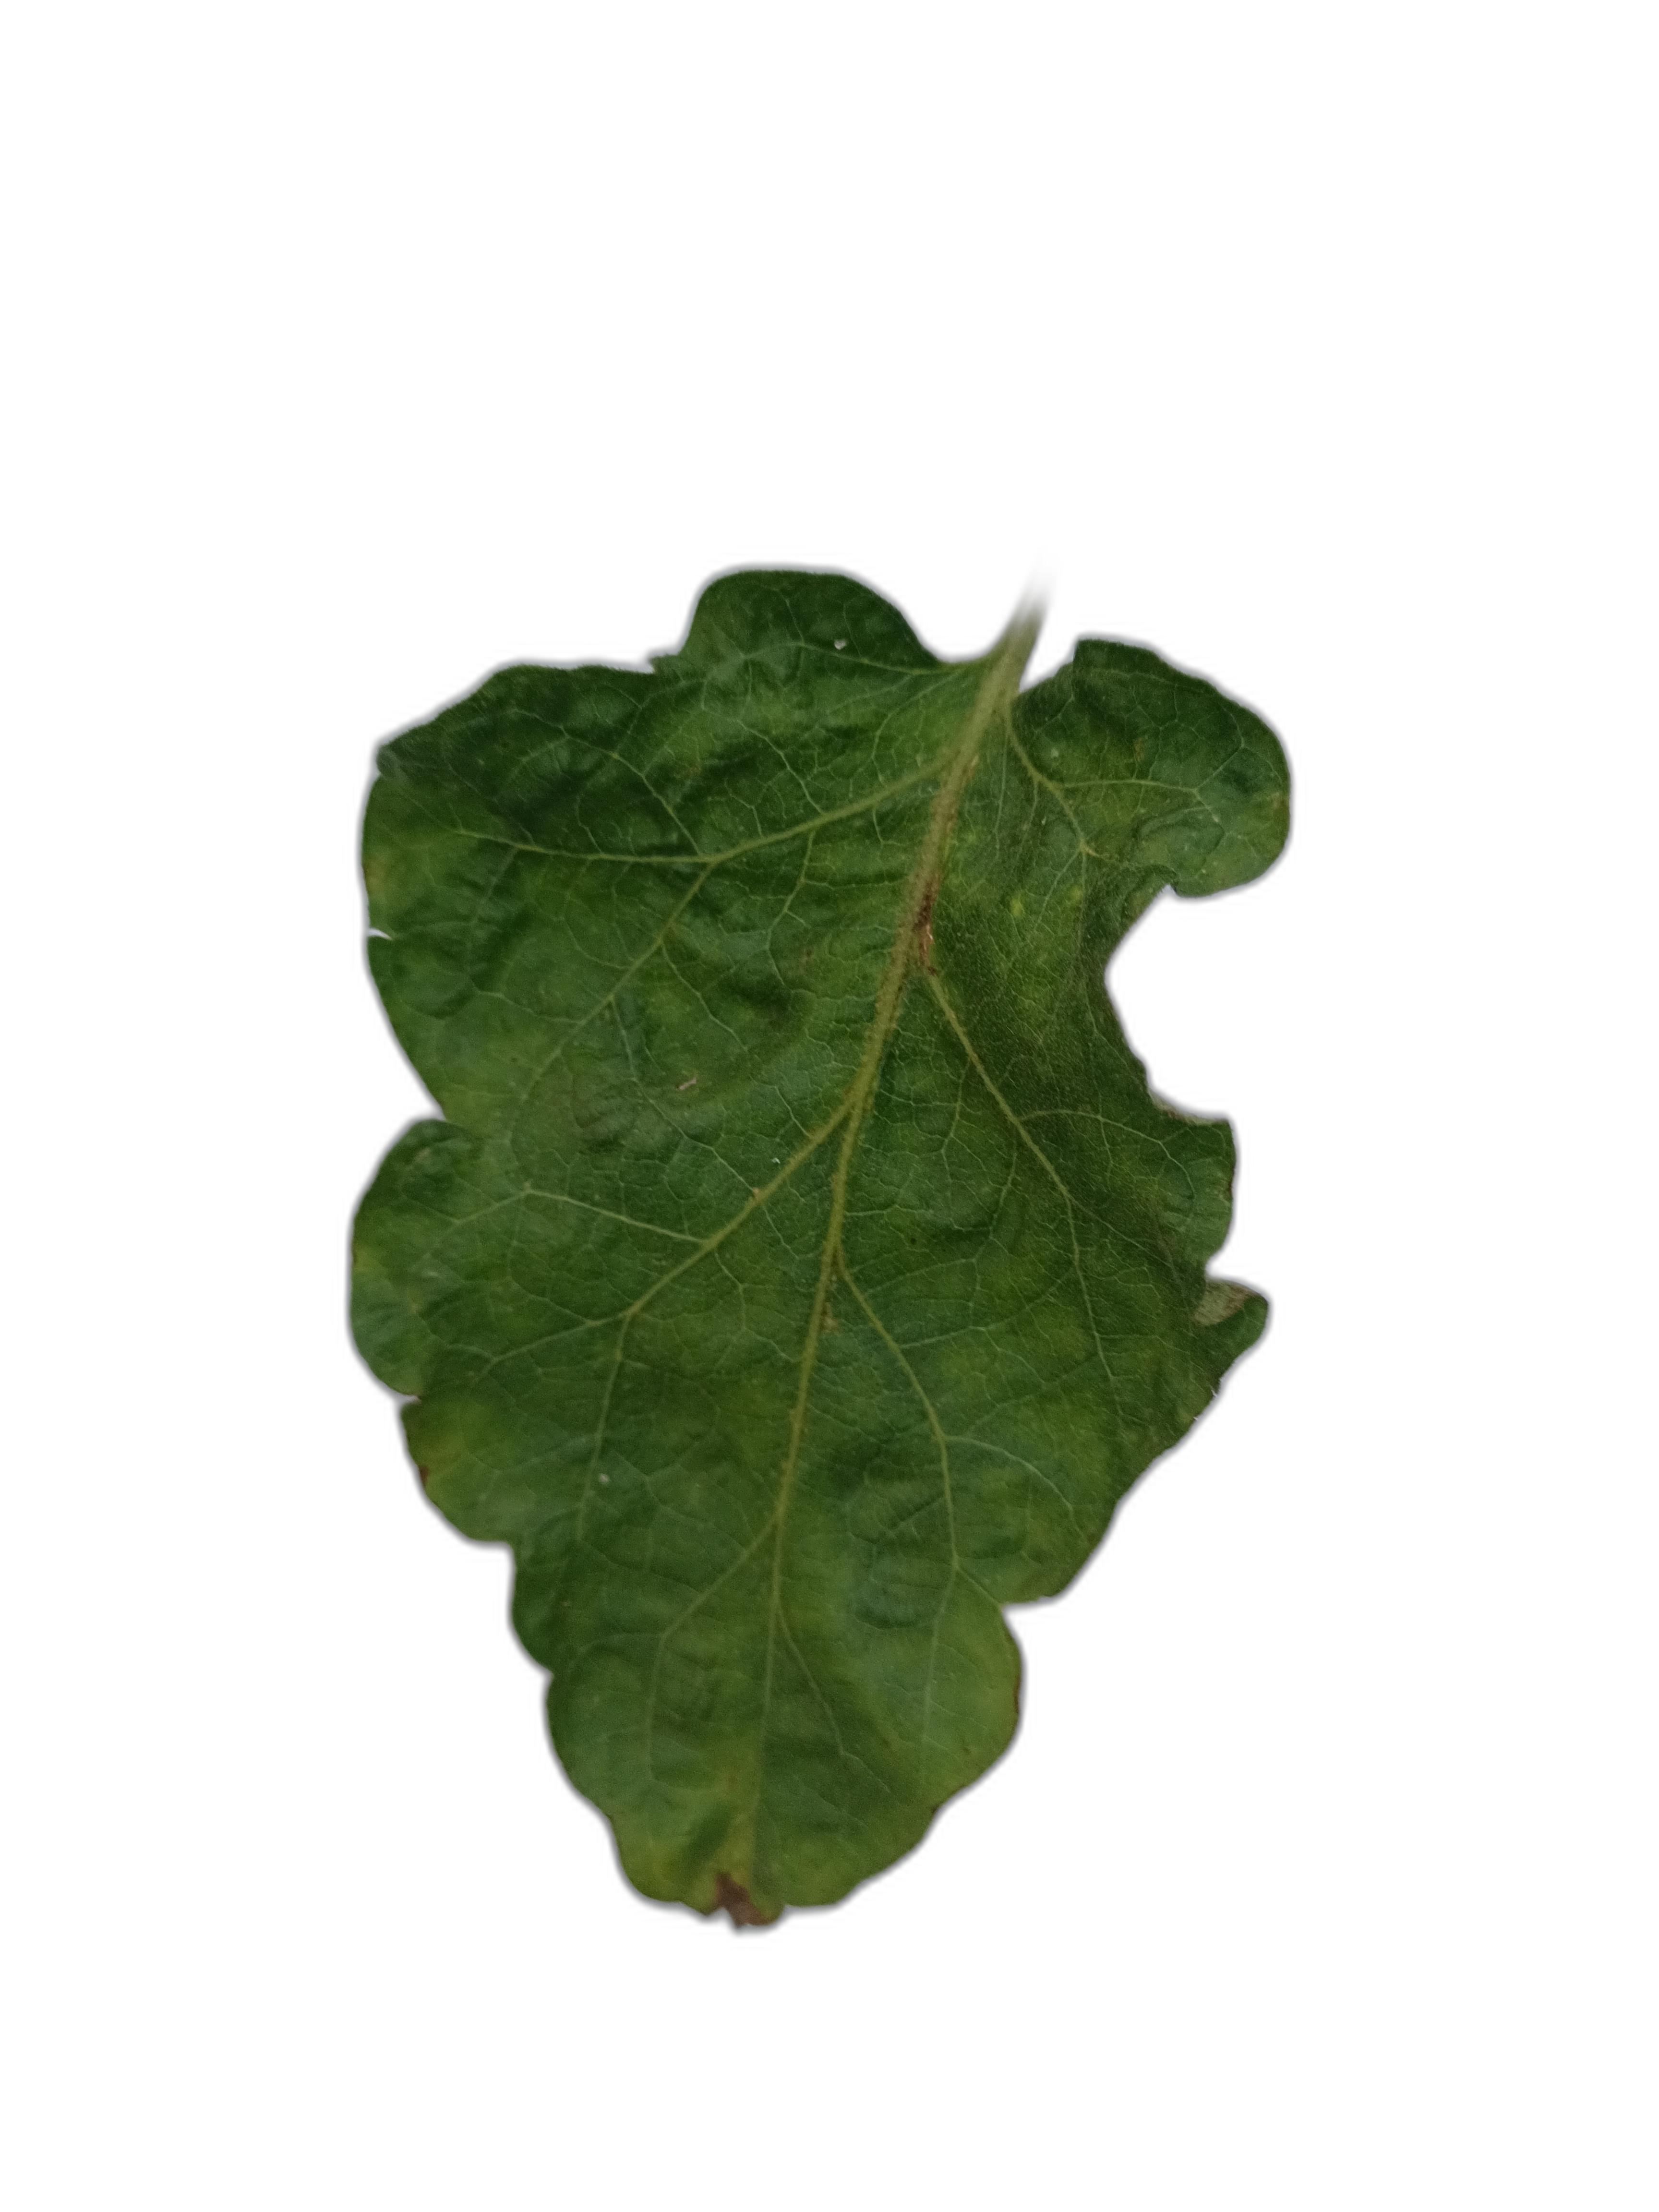
Label: Leaf Spot Disease